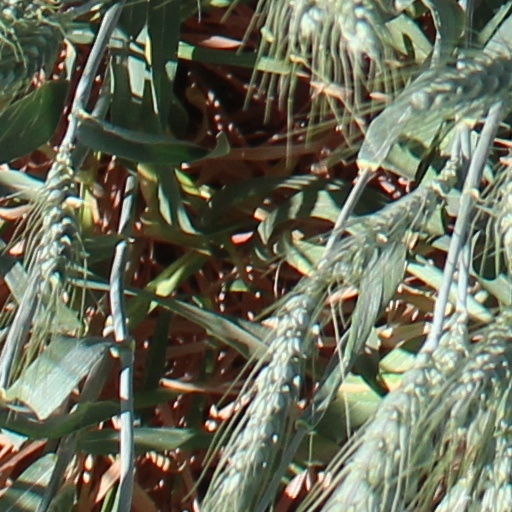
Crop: wheat